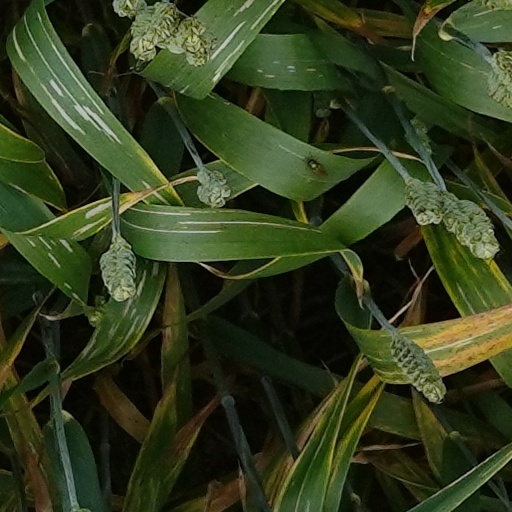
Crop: wheat